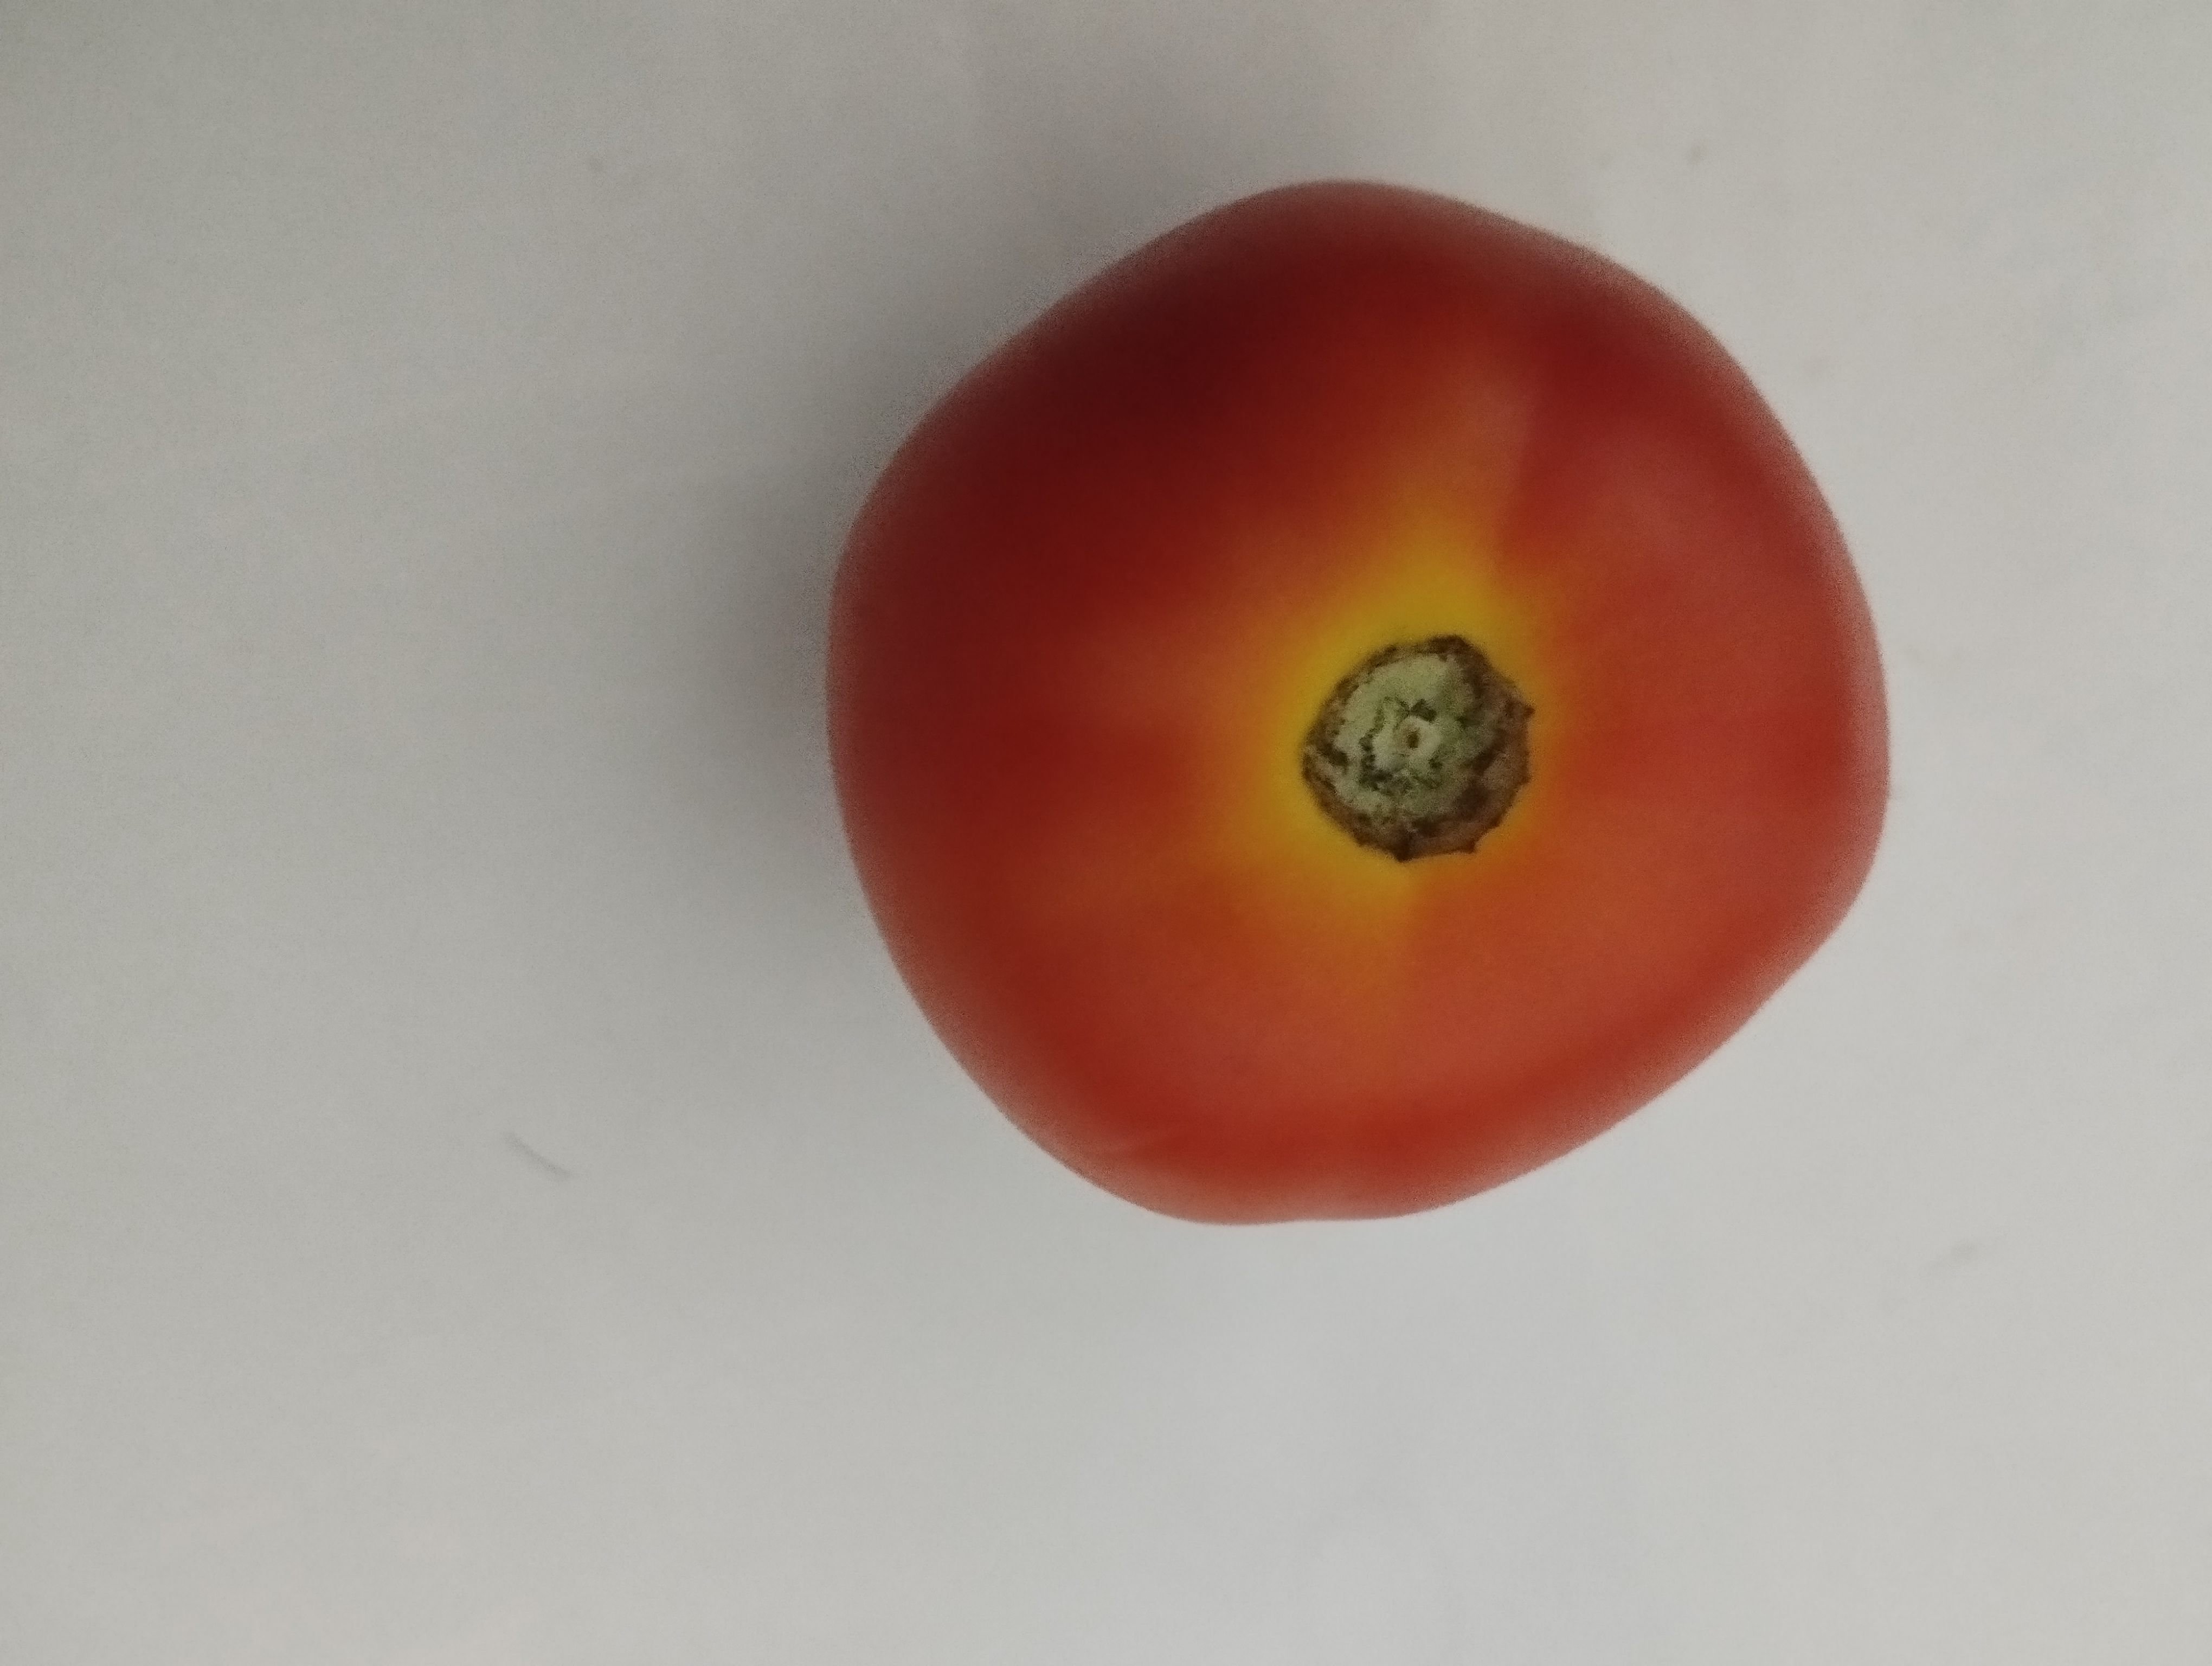
Label: Solanum Iycopersicum